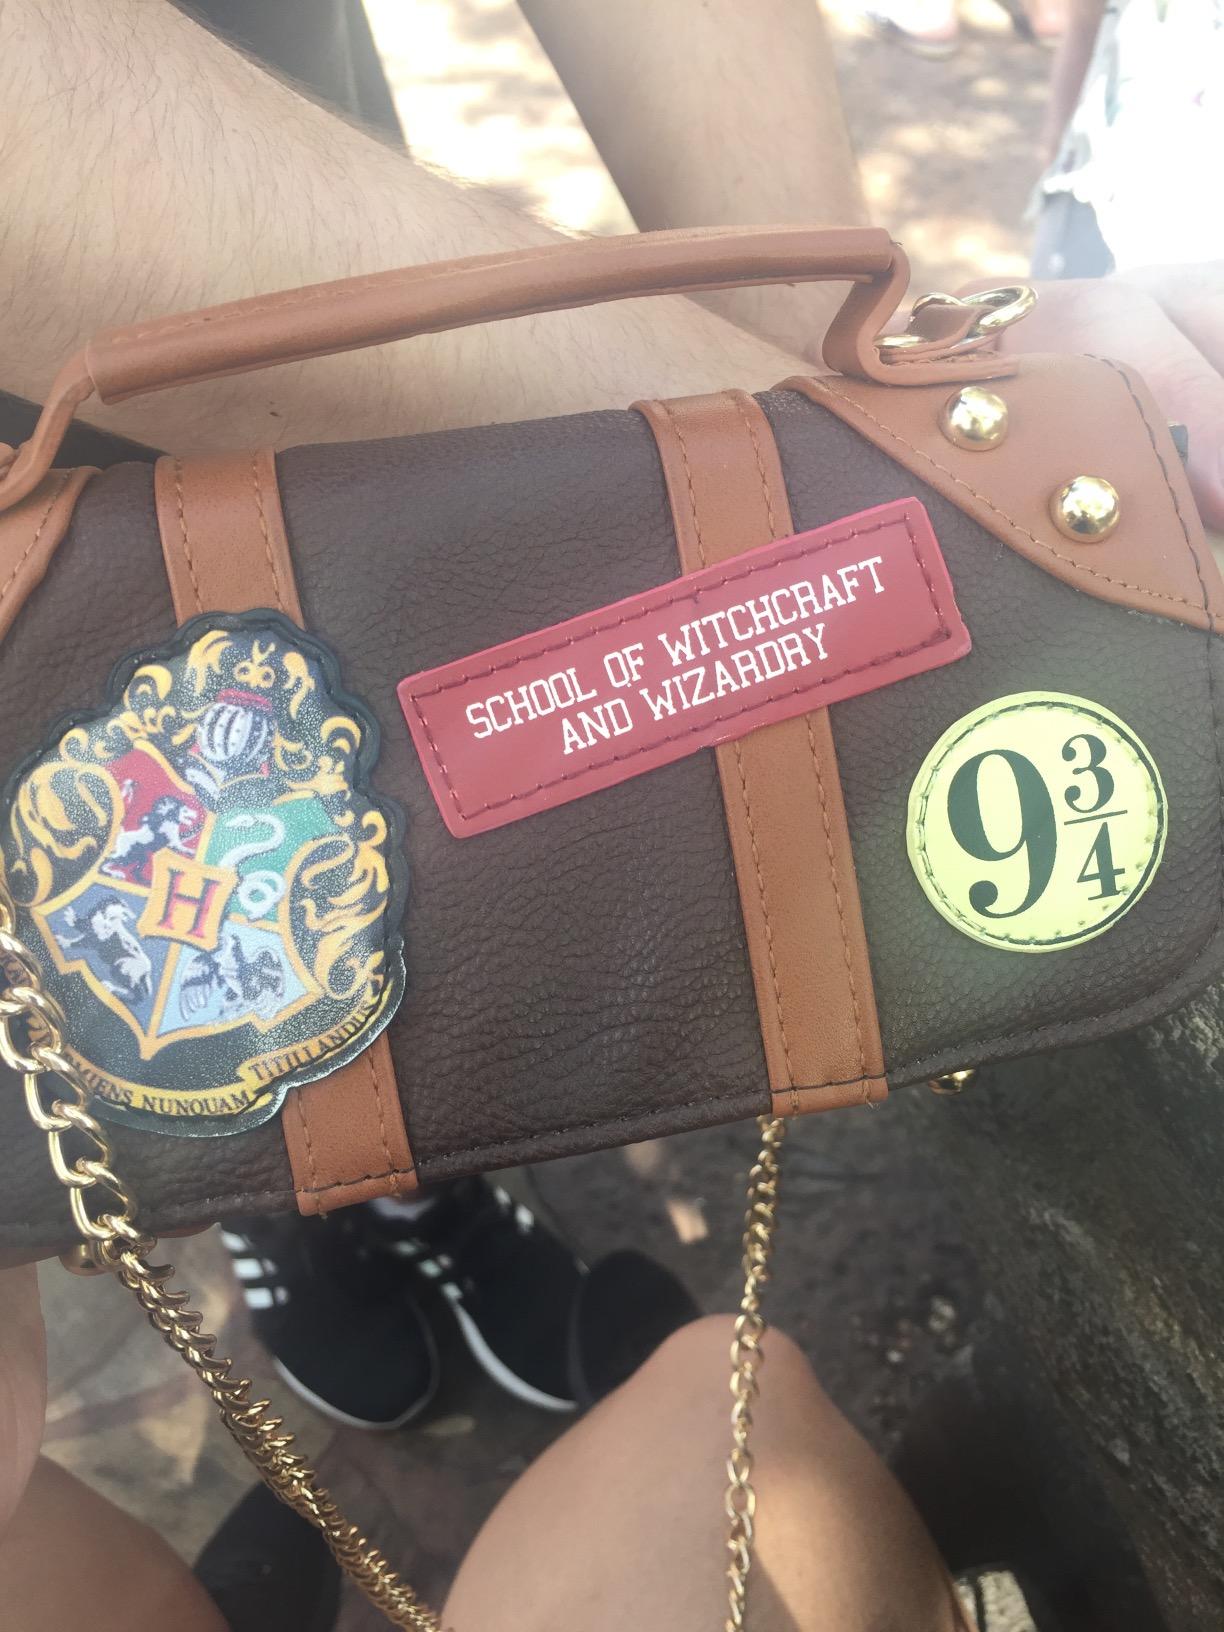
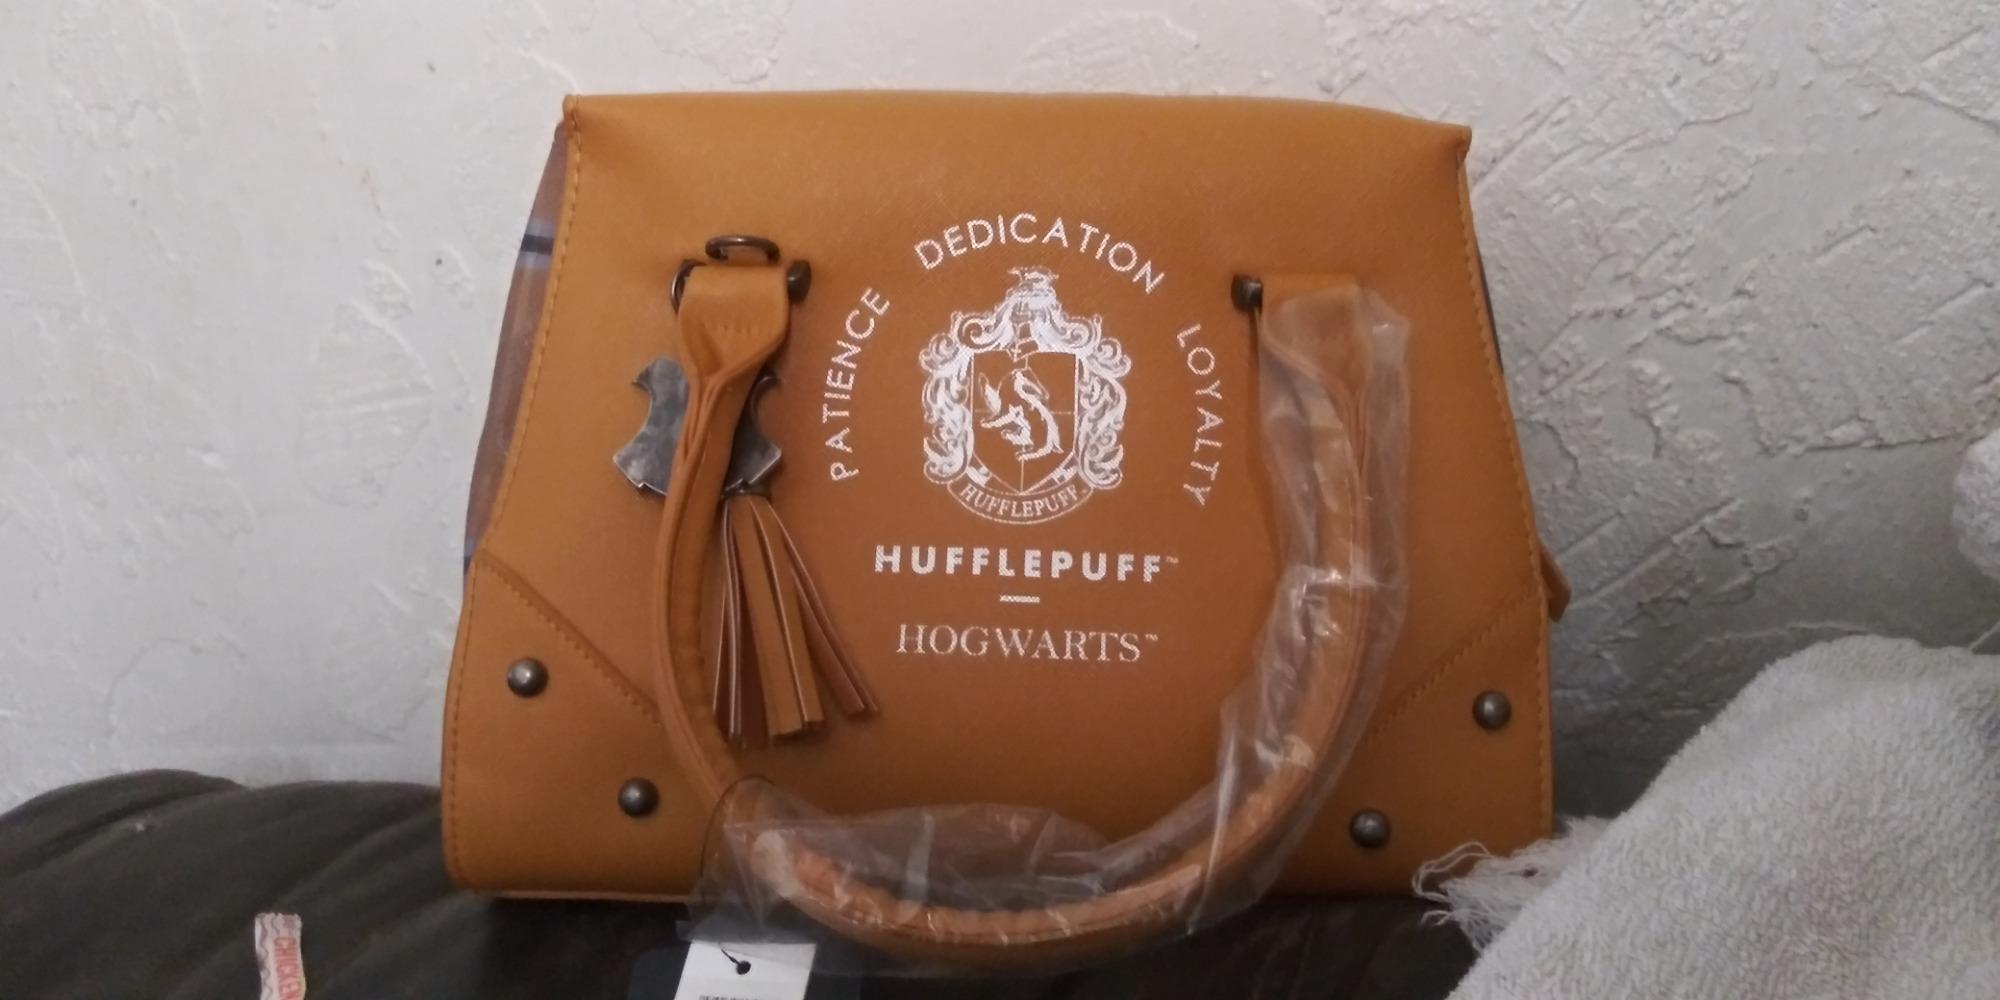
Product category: accessories_handbag
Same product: no